Iyotetsu 700 series

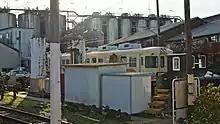
Former Iyo Railway cars MoHa 713 and KuHa 763 at Nakanocho Depot on the Choshi Electric Railway in October 2015

In September 2015, two 700 series cars were sold to the Choshi Electric Railway in Chiba Prefecture for 1.3 million yen.